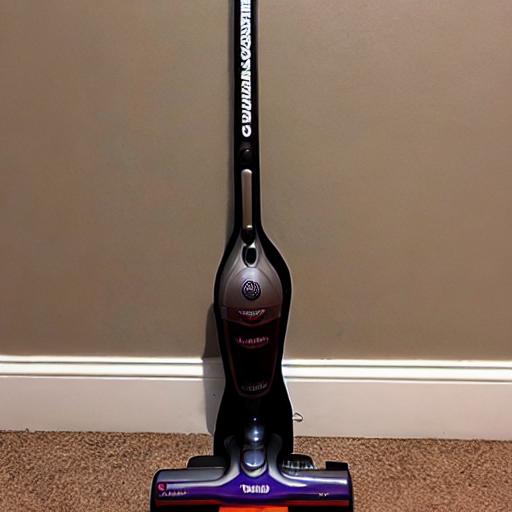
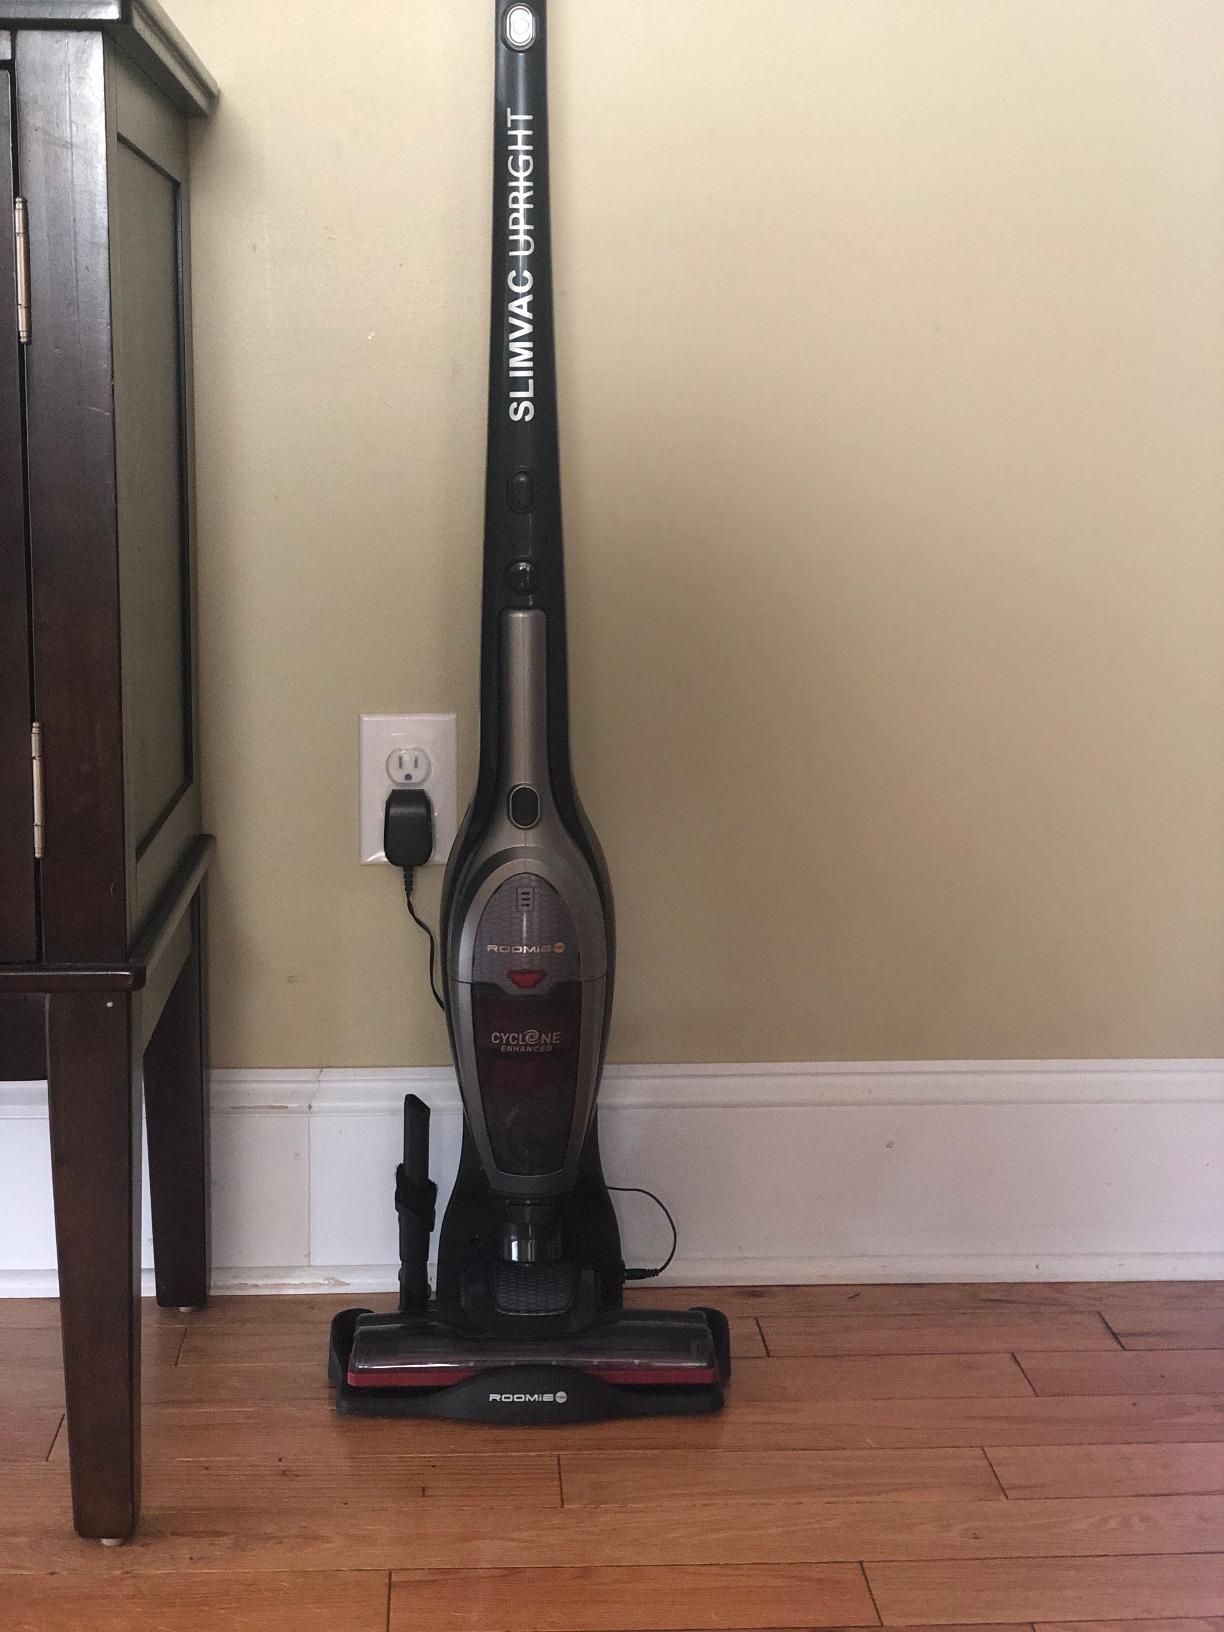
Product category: items_vacuum
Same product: no